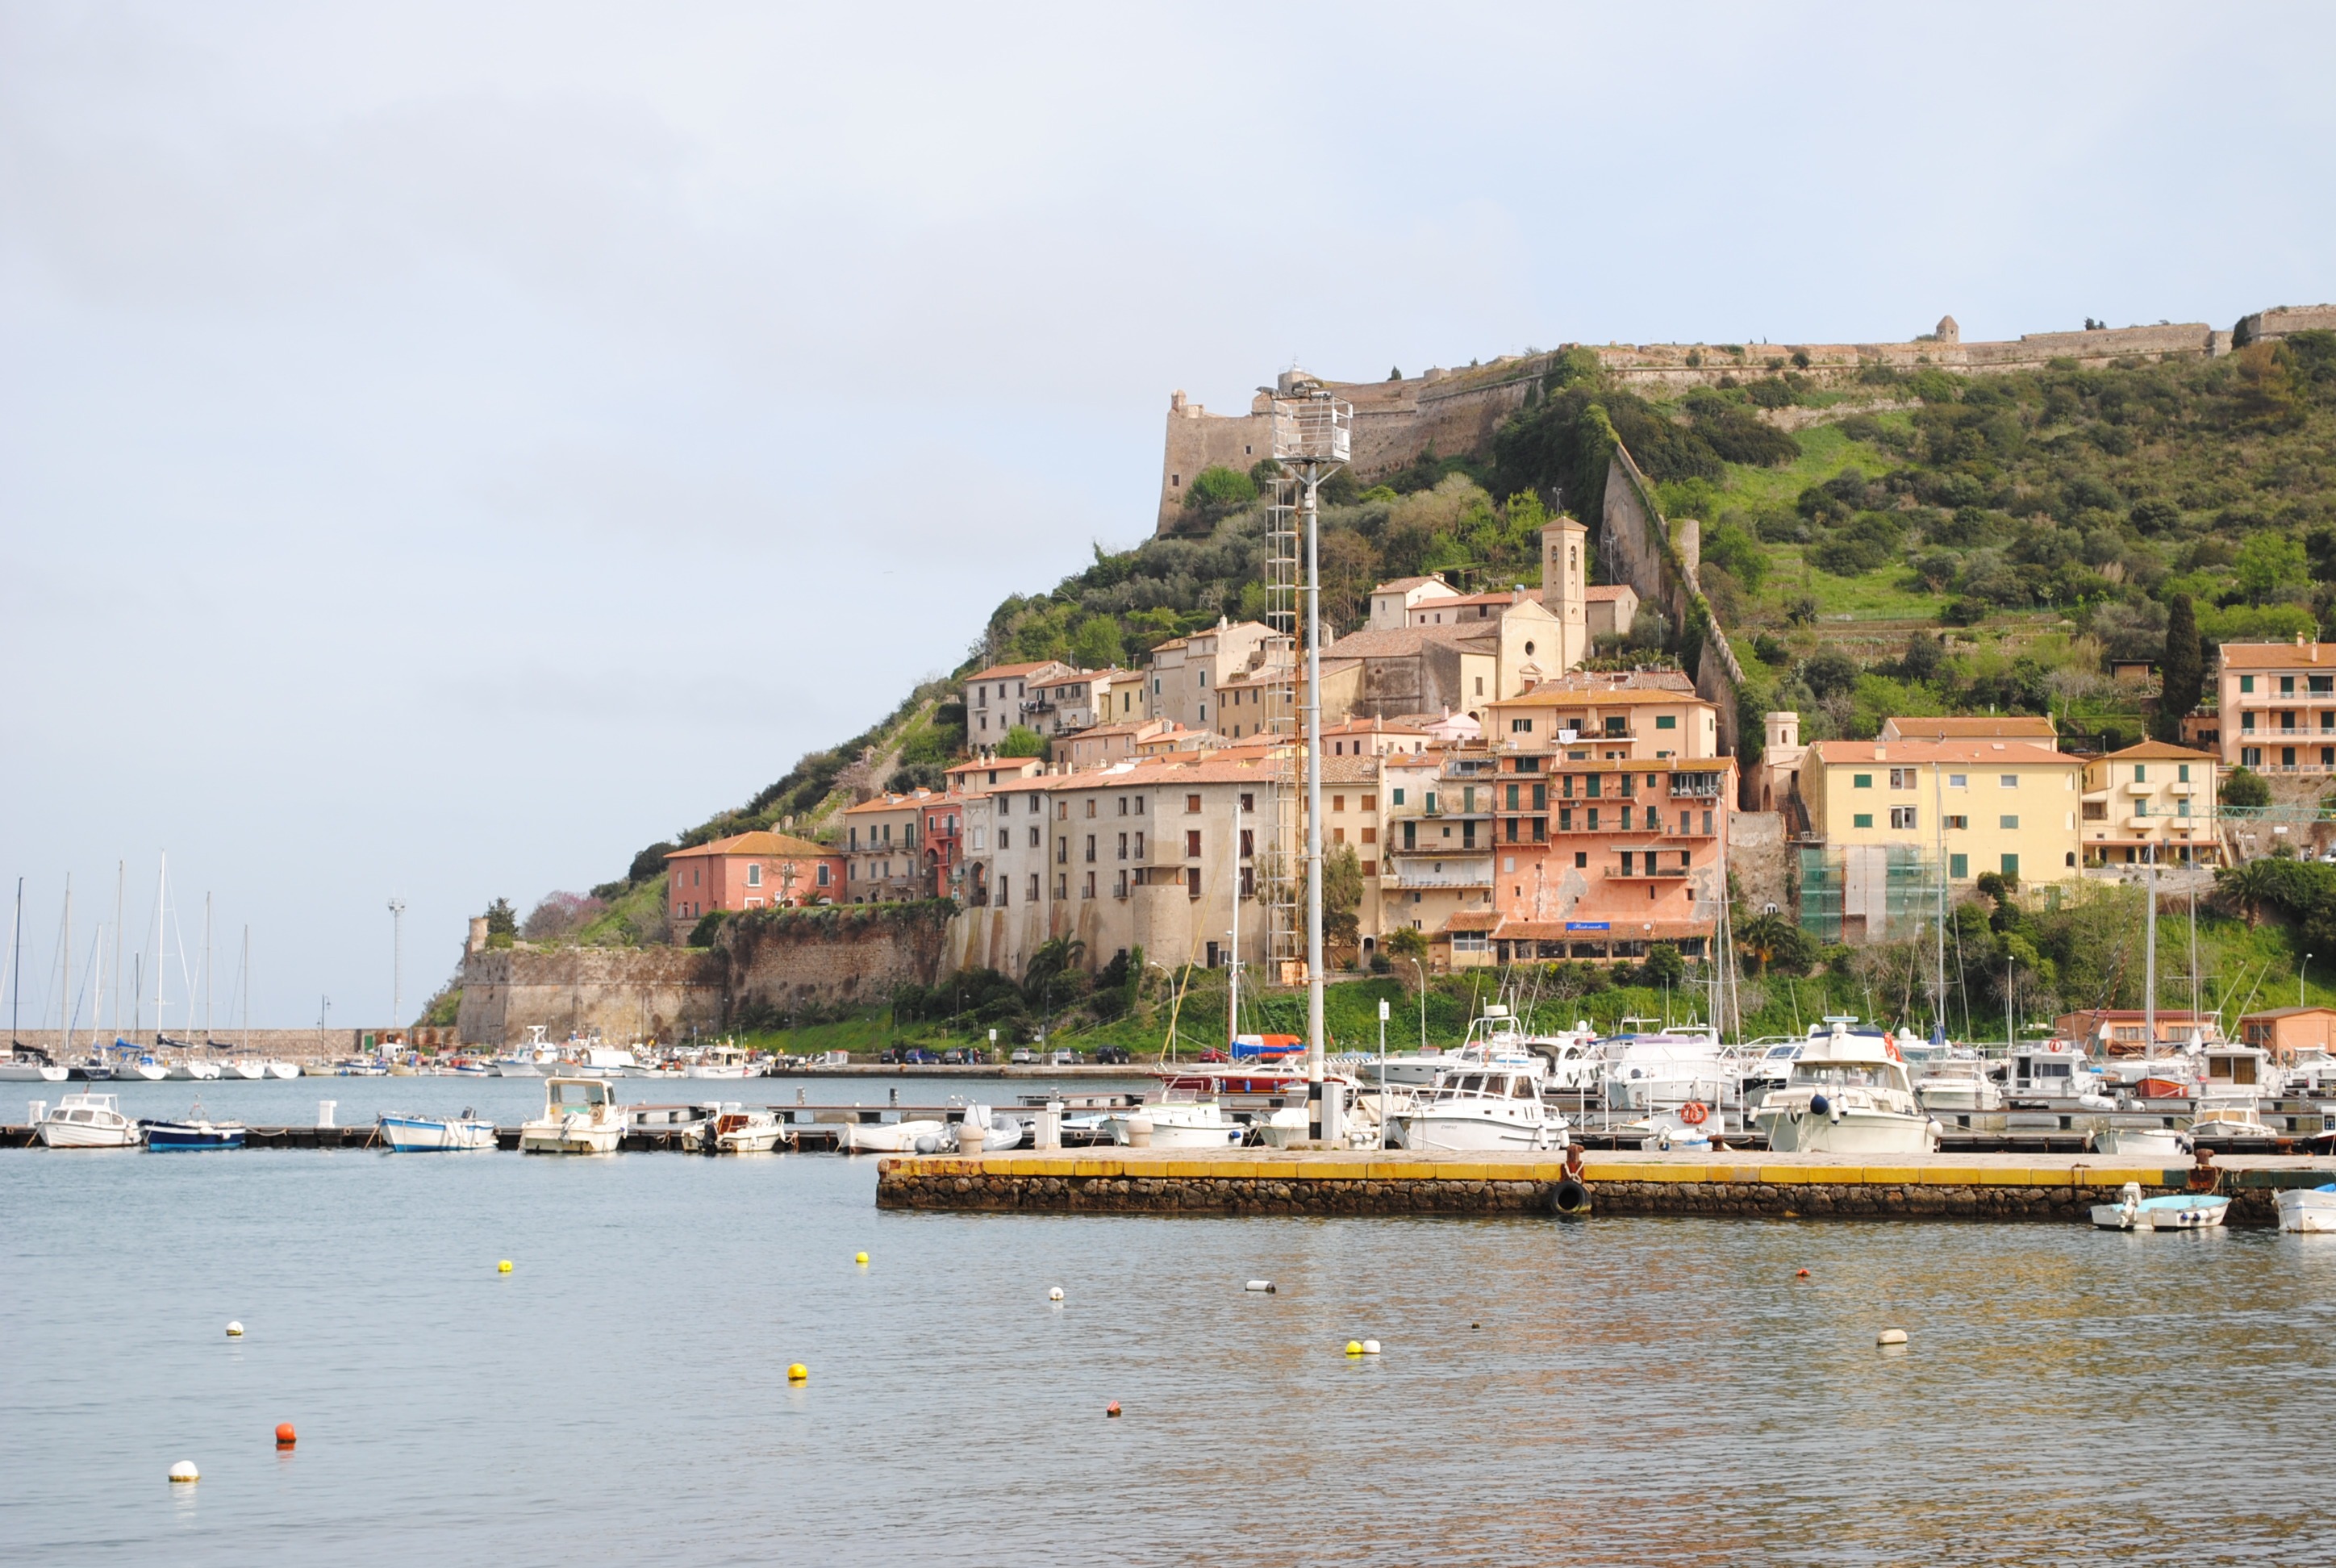
sea, coast, water, boat, town, river, cityscape, vehicle, bay, italy, harbor, port, tourism, waterway, boats, ships, riviera, port city, italian riviera, porto ercole